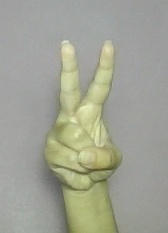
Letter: taa